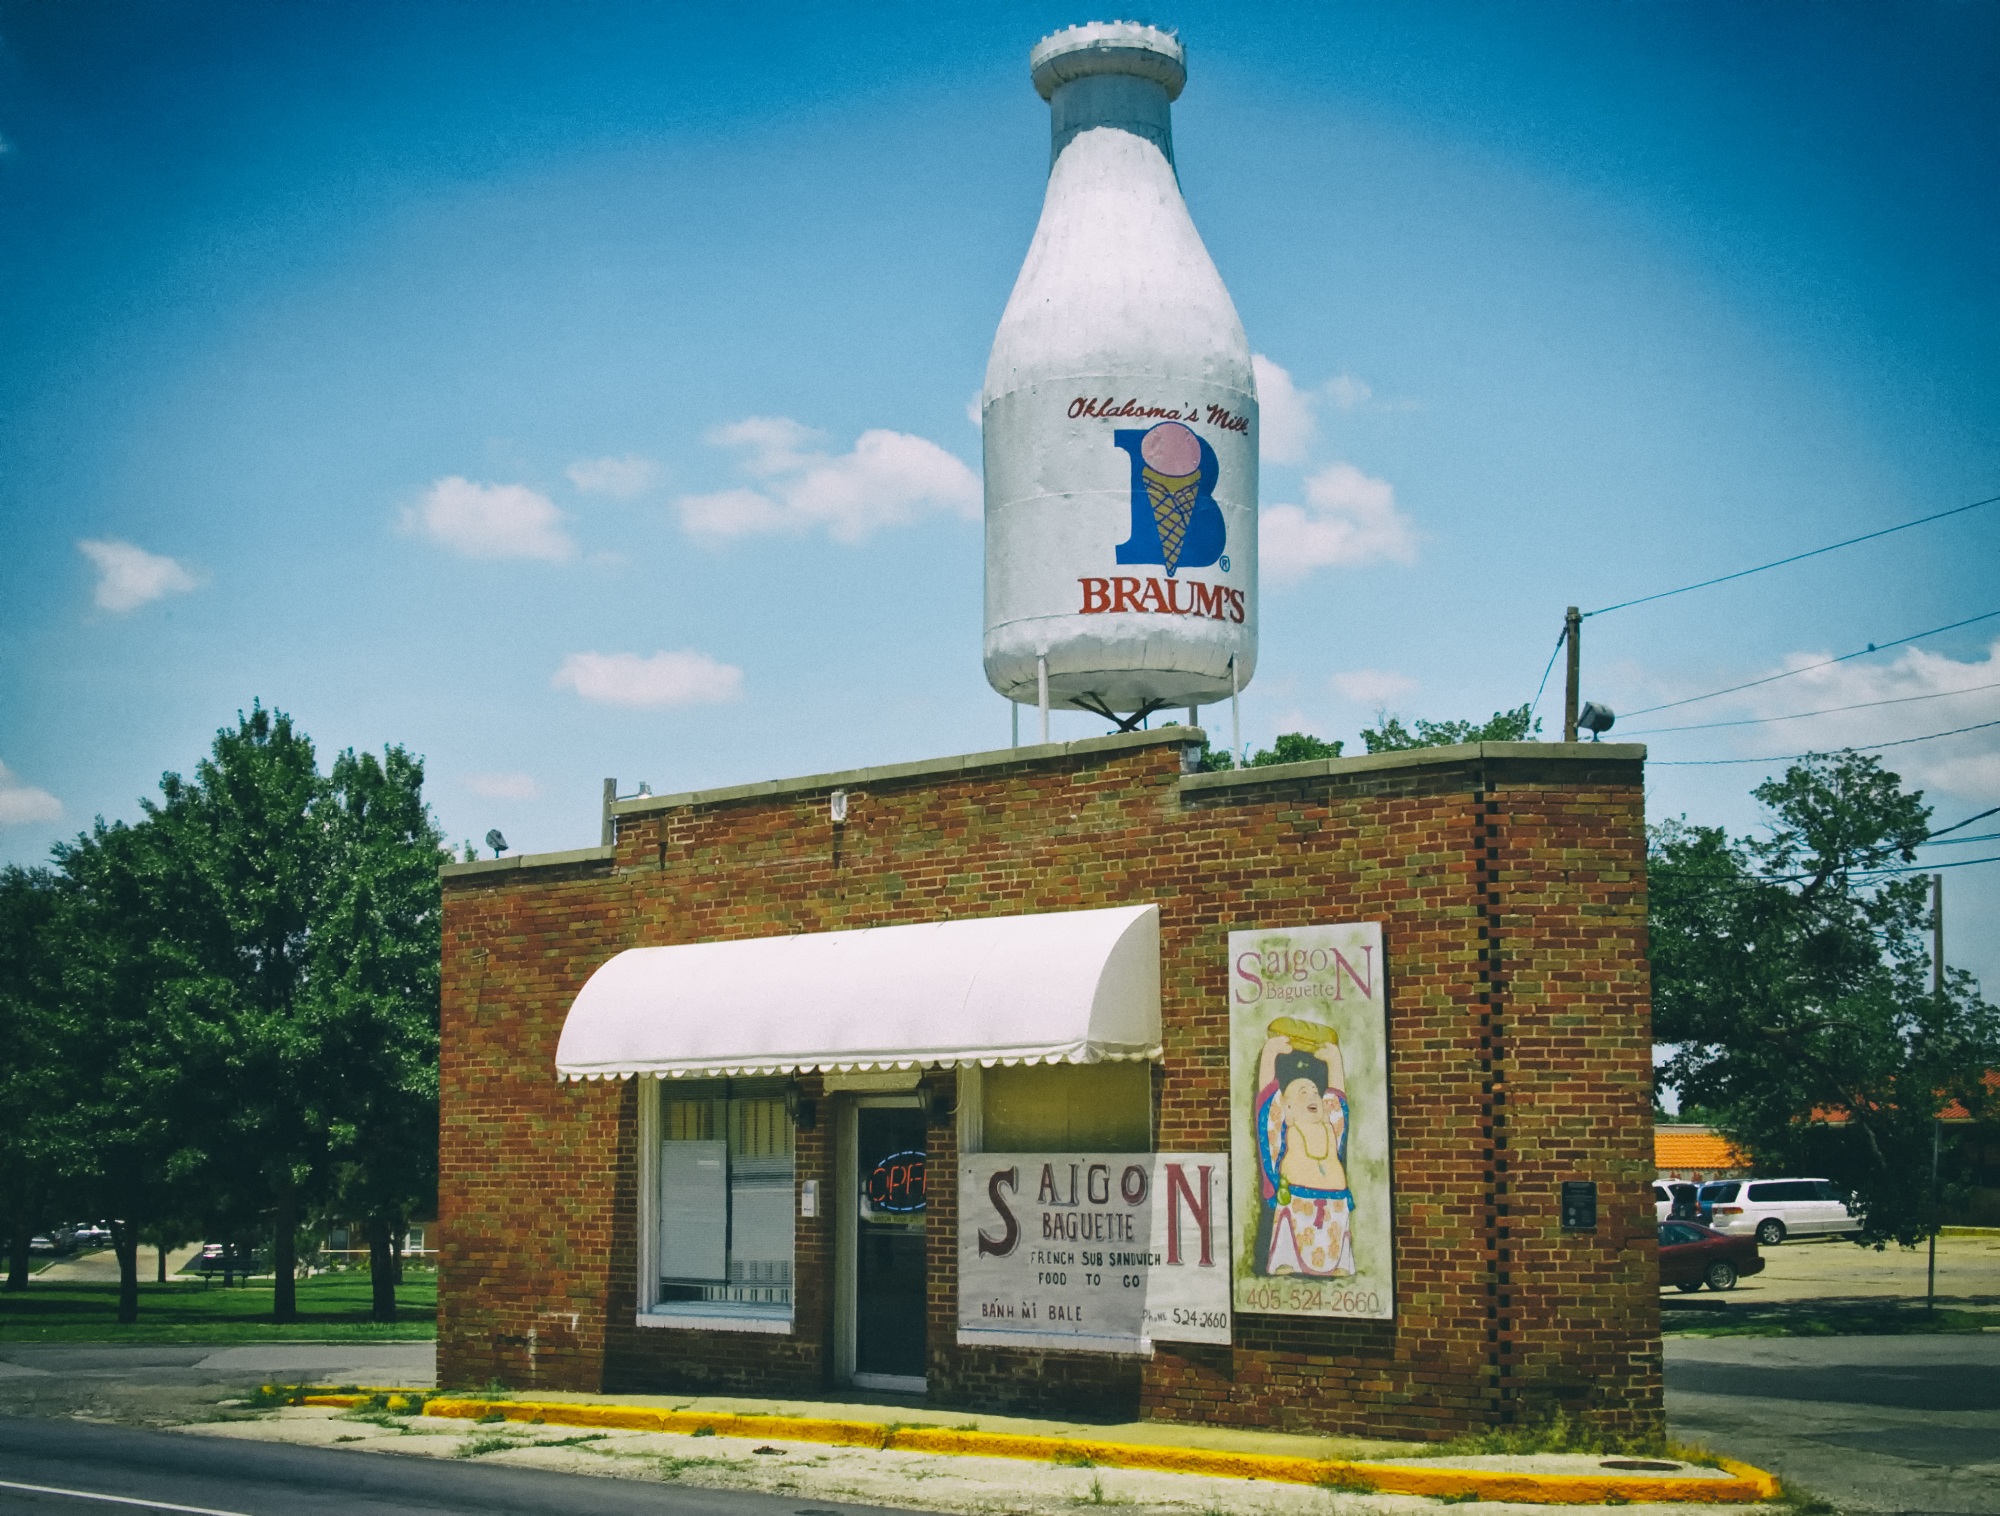
road, highway, advertising, shop, store, route 66, braum's milk